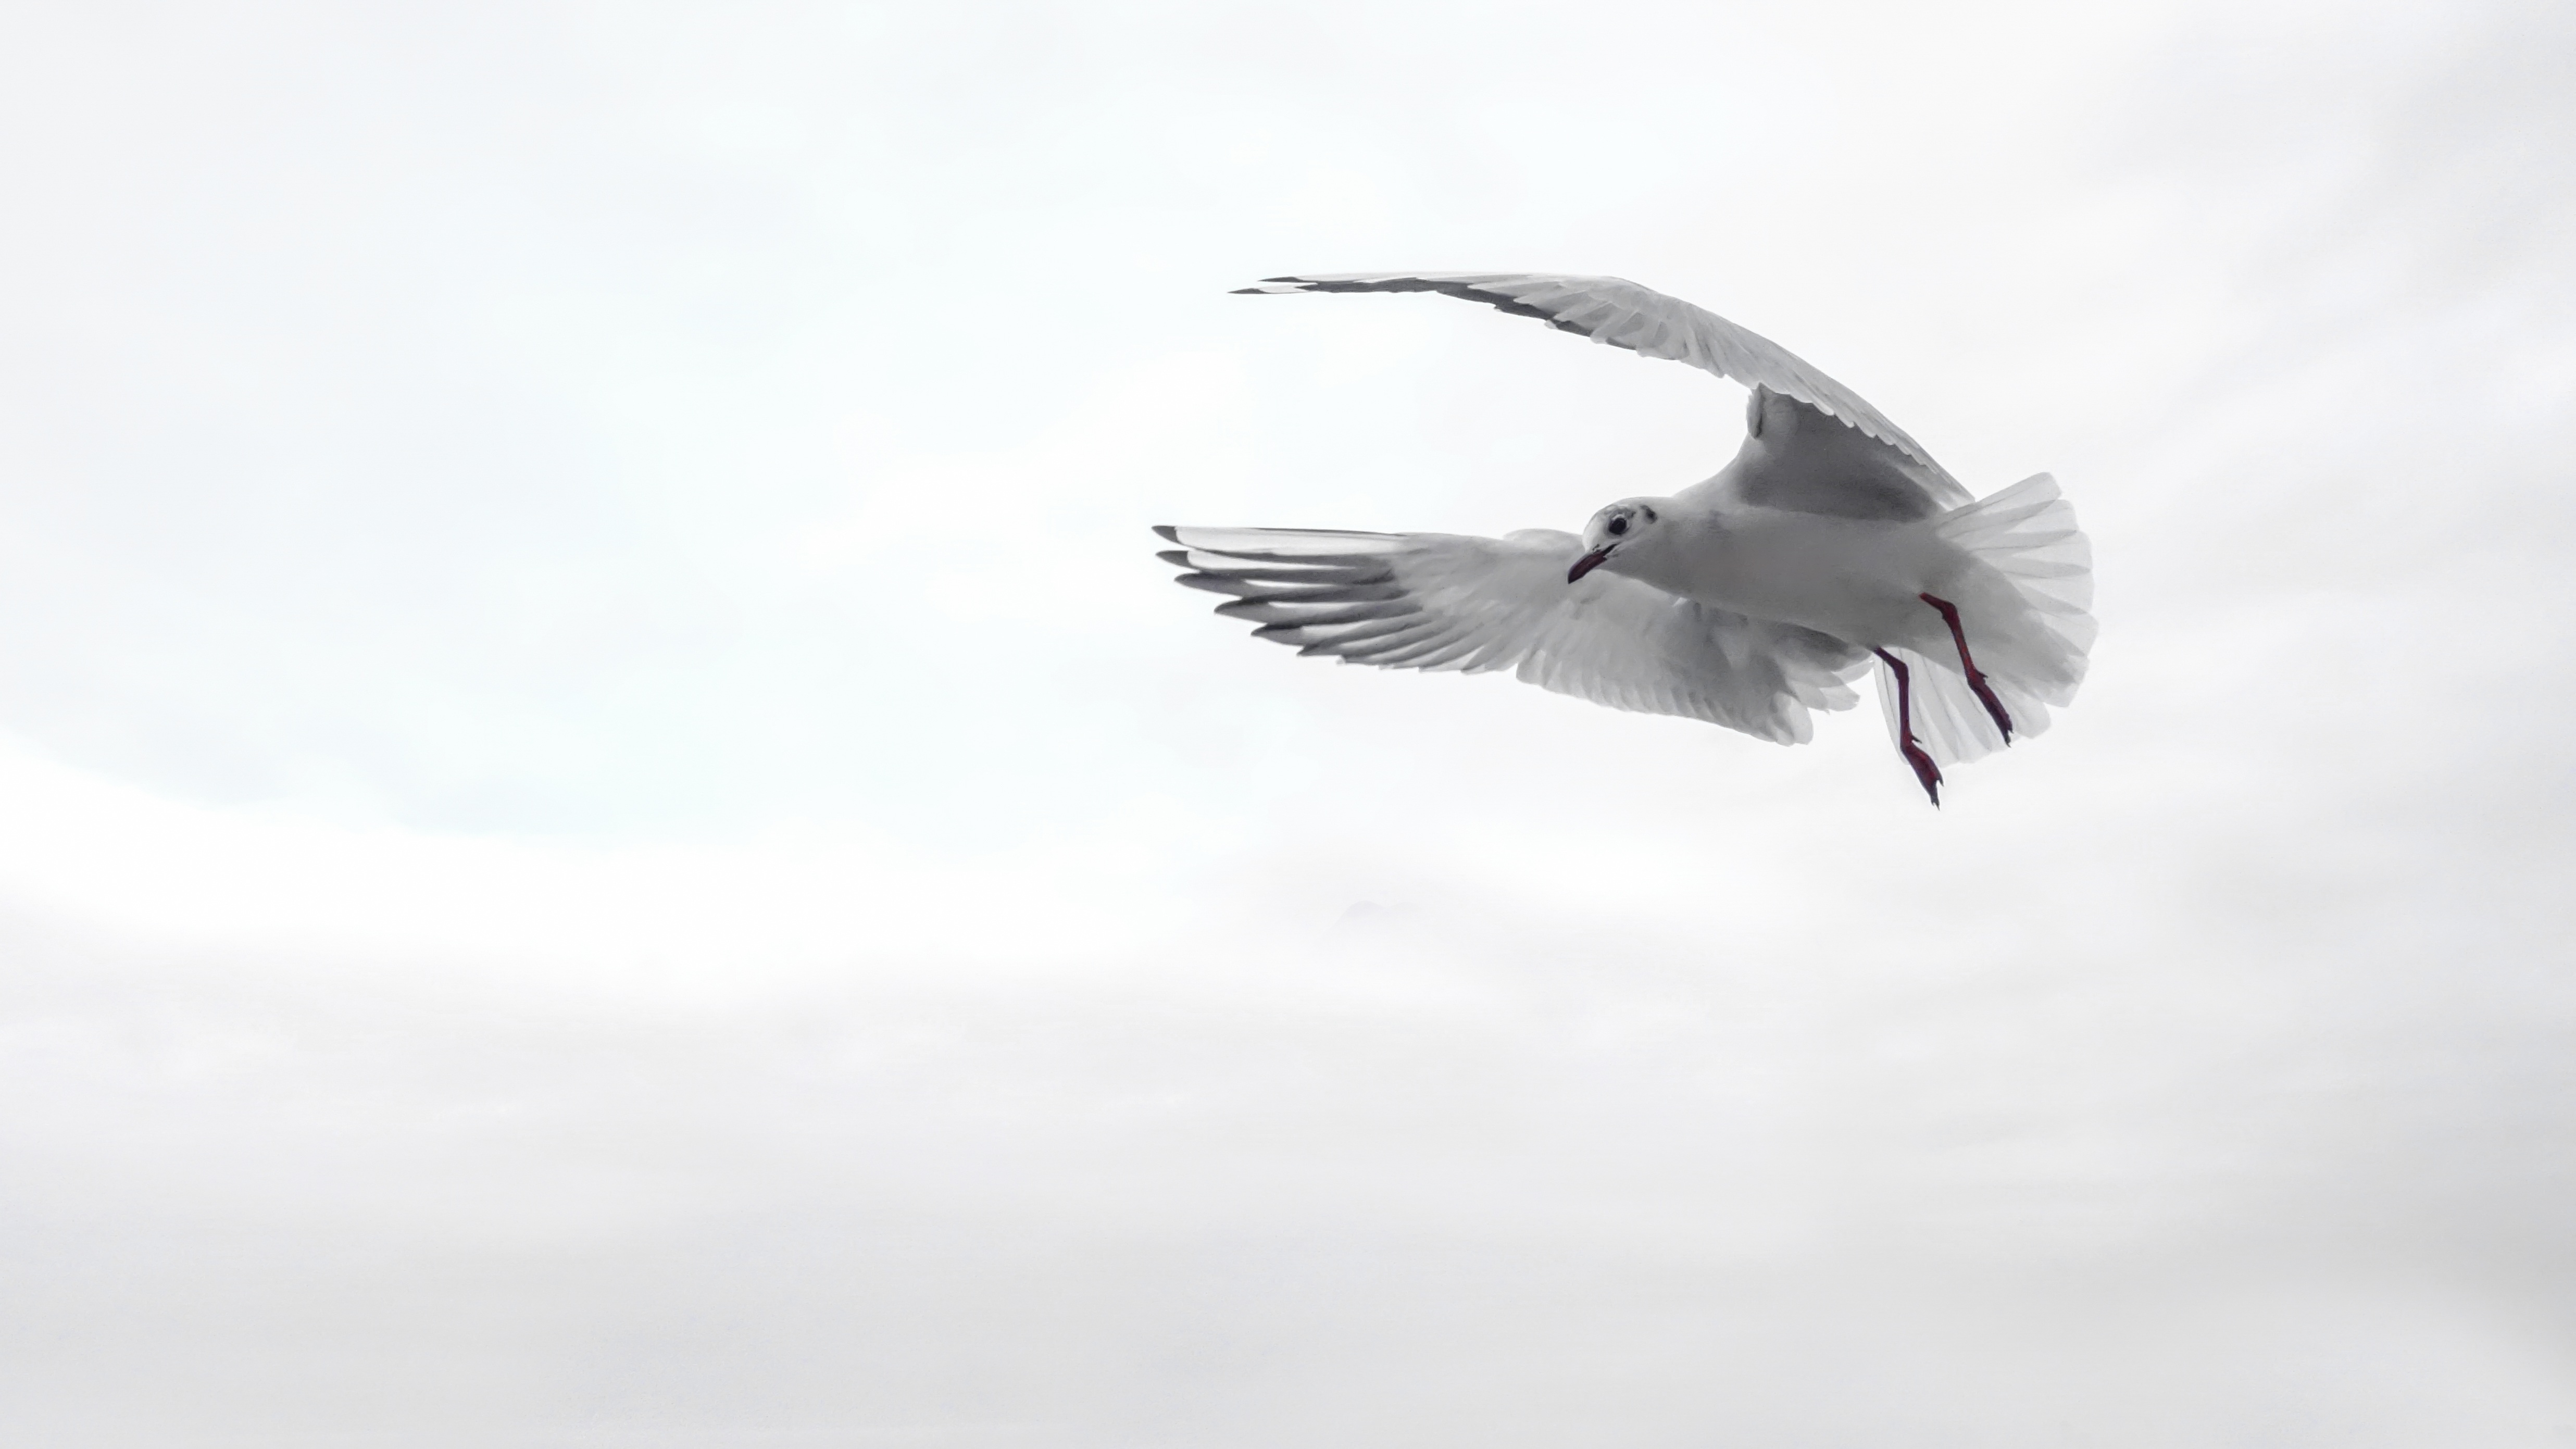
sea, water, nature, bird, wing, seabird, fly, gull, venice, freedom, feather, plumage, birds, vertebrate, bill, water bird, charadriiformes